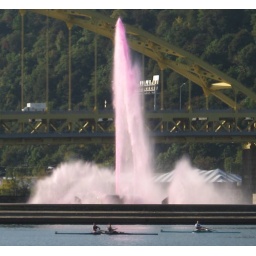
Pittsburgh, PA USAThe water is provided by a 4th river under the 3 surface rivers-- the Wisconsin.